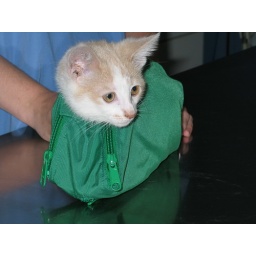
cat in a bag